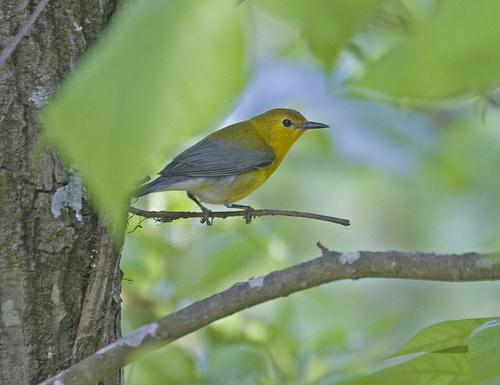
A photo of a prothonotary warbler